Mall Road, Shimla

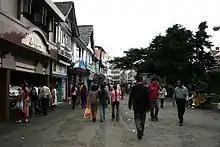
Mall Road

Mall Road is one of the main financial, commercial and business centres in Shimla, the capital city of Himachal Pradesh, India. Constructed during British colonial rule, the Mall road is located a level below The Ridge. The offices of municipal corporation, fire service and police headquarters are located here. Automobiles, except emergency vehicles are not allowed on this road. Another popular shopping centre of the city is Lower Bazaar which is just below the Mall Road.